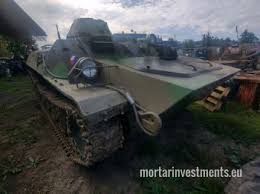
Label: MT_LB